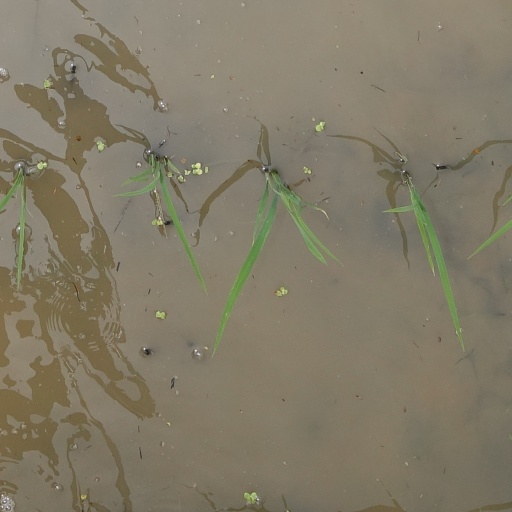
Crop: rice